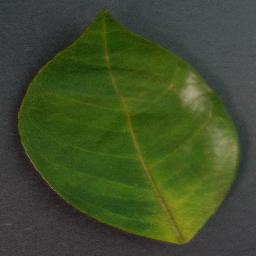
Label: Orange___Haunglongbing_(Citrus_greening)